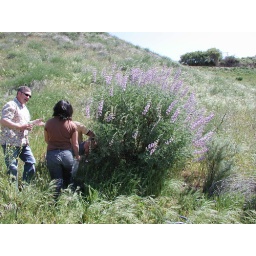
This was the first plant we evaluated. Foliage reached to about 5' with the flowers topping out over 6'.